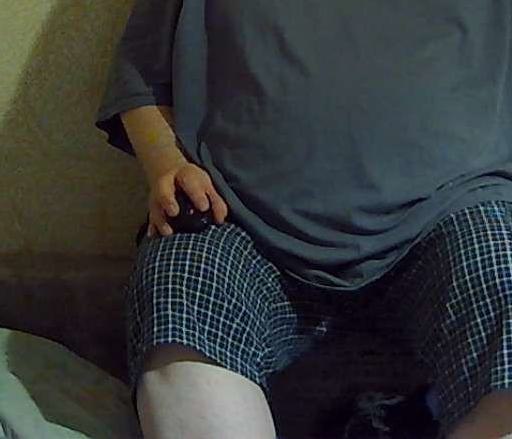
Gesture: no_gesture